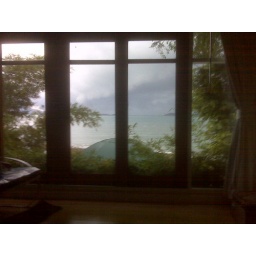
View out the window from my bed when I woke up on Jan 1 in Koh Samui, Thailand.-tina b.